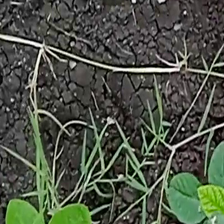
Weed species: Harali_(Cynodon_dactylon)